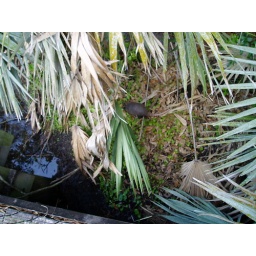
this is an armadillo. He digs holes in my yard. under my flowers and trees